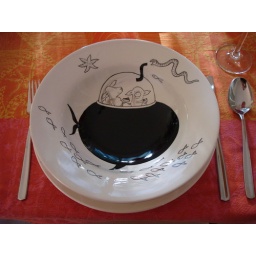
handpainted (by me) plates with figures from my books. All in black and white.